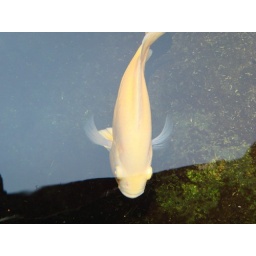
What a gaint Oscar in the pound. I had two of this orange Oscar when I was in Utah. Aggrassive fish